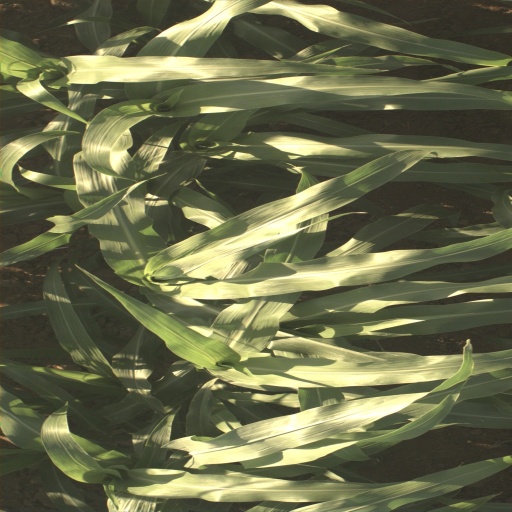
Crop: sorghum